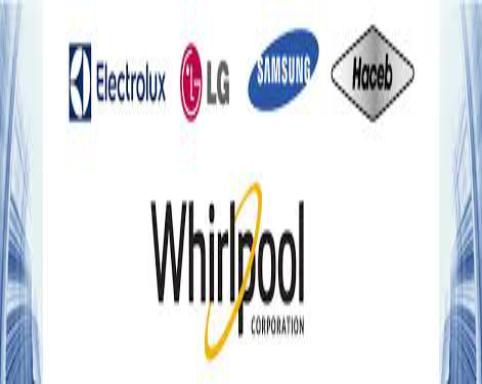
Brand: Haceb
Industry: Electronic